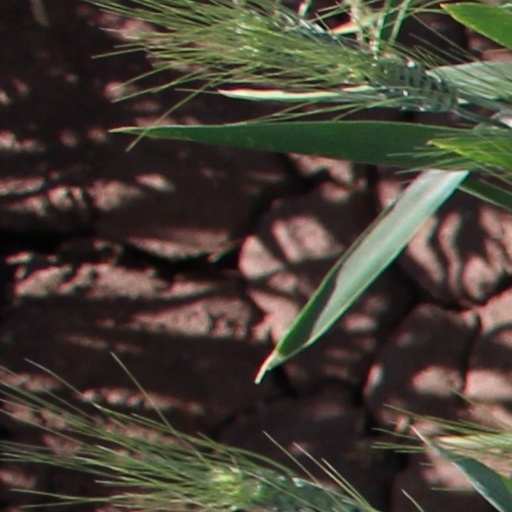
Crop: wheat